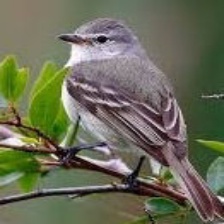
Species: NORTHERN BEARDLESS TYRANNULET
Scientific name: CAMPTOSTOMA IMBERBE